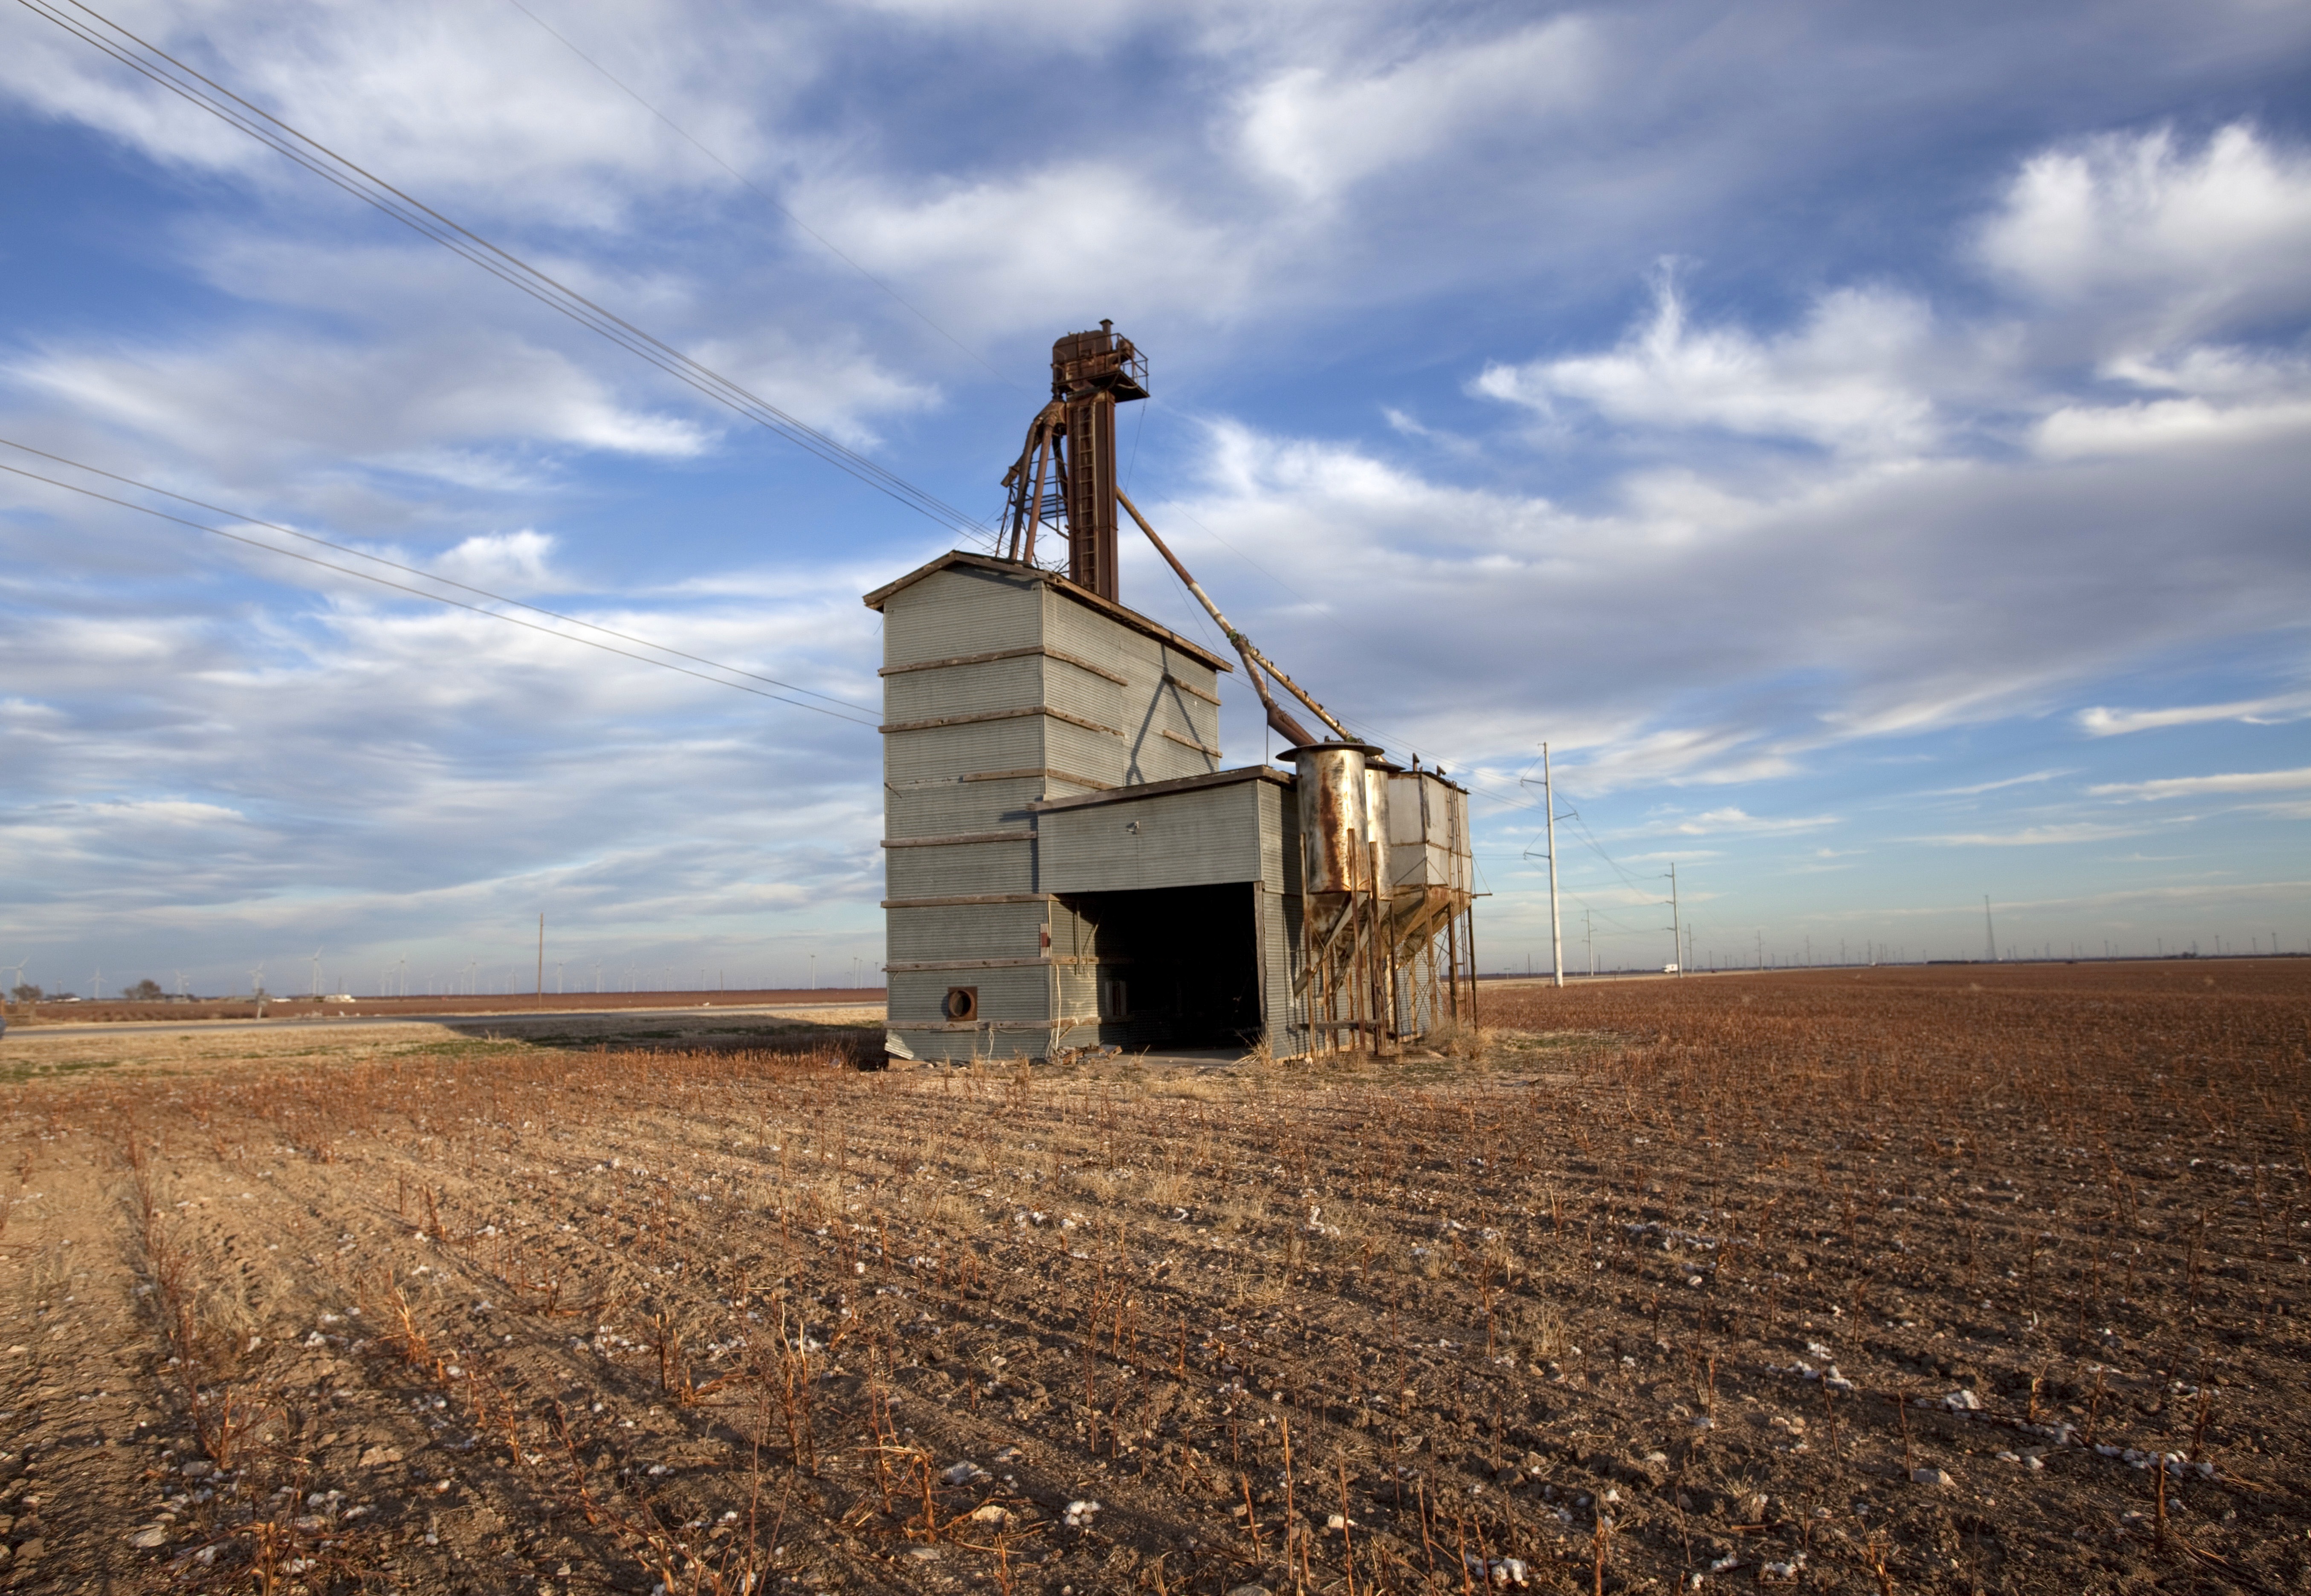
landscape, horizon, sky, field, farm, prairie, countryside, windmill, wind, barn, alone, isolated, country, summer, transport, spring, tower, crop, abandoned, agriculture, deserted, clouds, texas, rural area, grain elevator, grass family